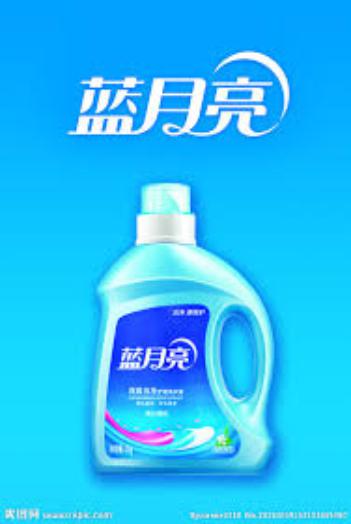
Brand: bluemoon
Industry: Necessities